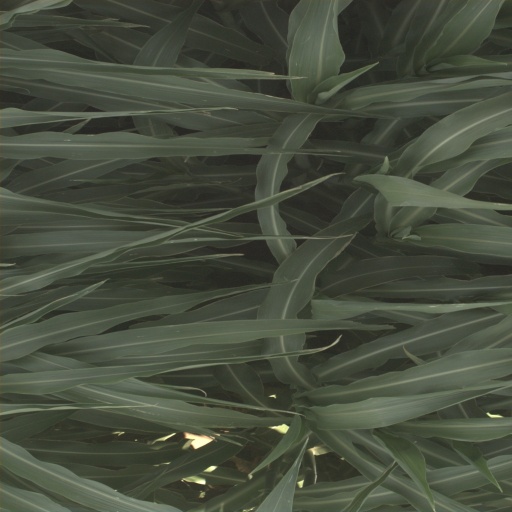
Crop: sorghum